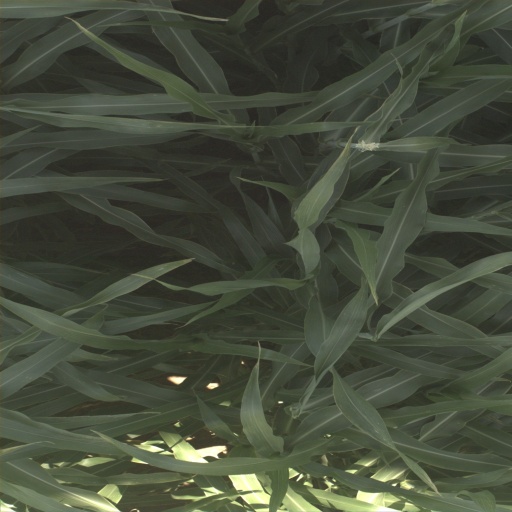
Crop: sorghum